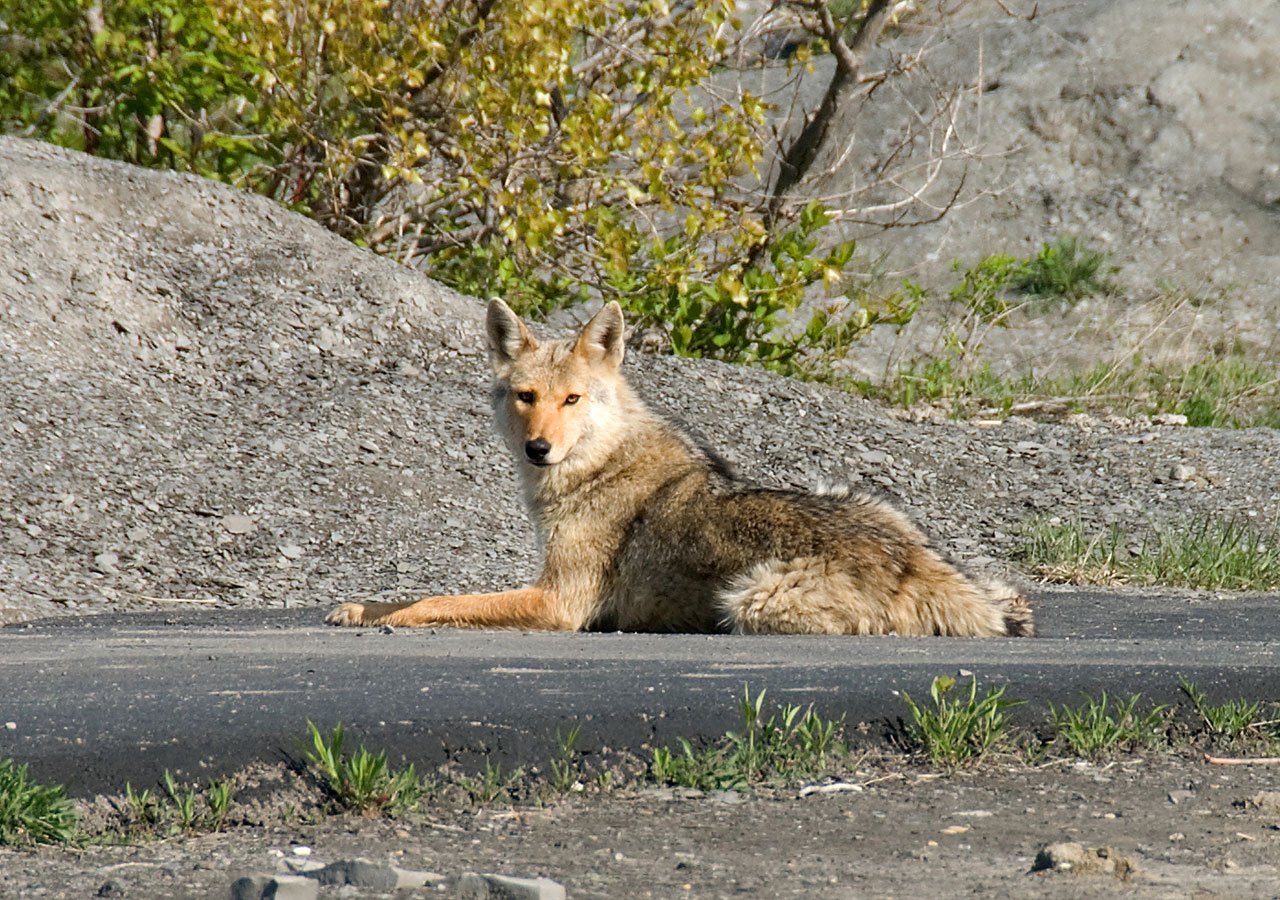
street, animal, wildlife, zoo, usa, mammal, coyote, fauna, vertebrate, lying, quadruped, dog like mammal